Botanic Park and Salina Reserve Important Bird Area

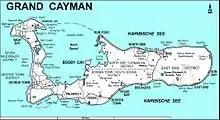
Map of Grand Cayman showing Queen Elizabeth II Botanic Park and Salina Reserve in the East End district of the island

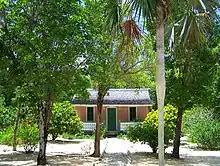
Restored traditional house and sand garden in the Queen Elizabeth II Botanic Park

The Botanic Park and Salina Reserve Important Bird Area comprises two separate sites on Grand Cayman, one of the Cayman Islands, a British Overseas Territory in the Caribbean Sea.